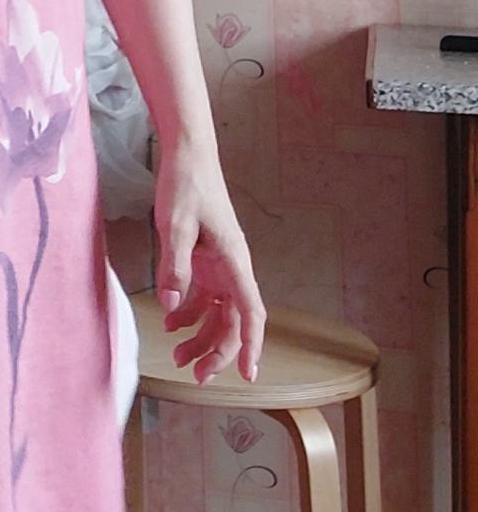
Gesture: no_gesture